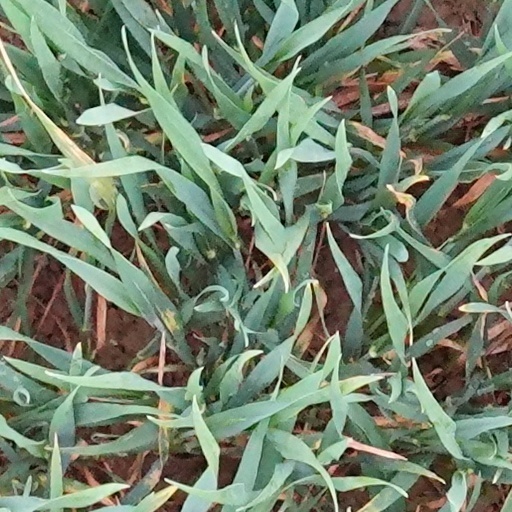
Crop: wheat